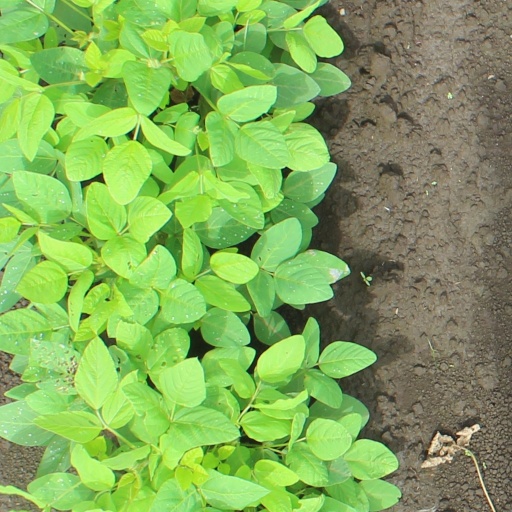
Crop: soybean